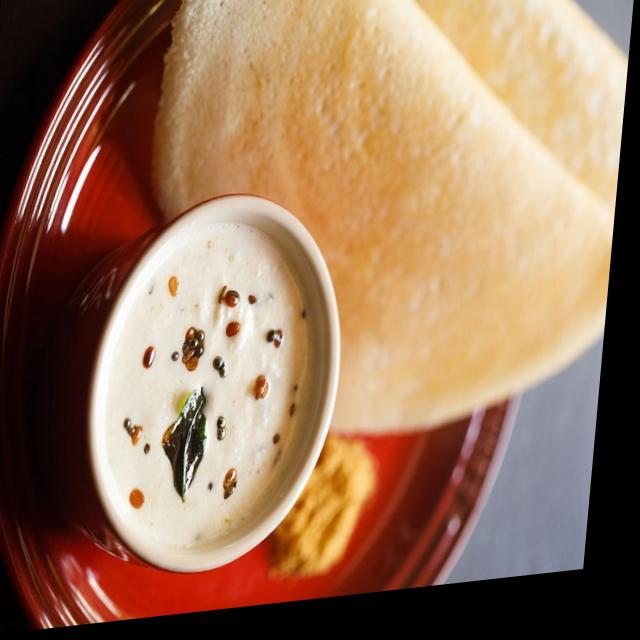
Dish: coconut_chutney